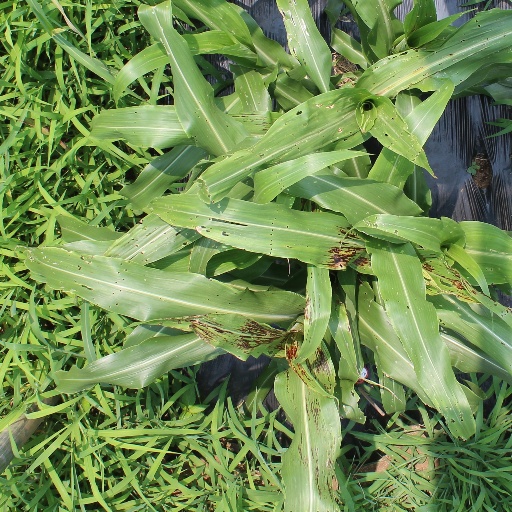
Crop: sorghum